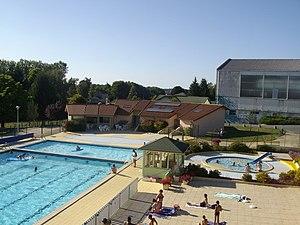
Châlus (Haute-Vienne), la piscine
La voie verte des Hauts de Tardoire, située dans les monts de Châlus, est une voie bitumée ouverte à la promenade à pied, à vélo, roller ou trottinette qui relie Châlus à Oradour-sur-Vayres, via Champsac et Champagnac-la-Rivière.
Châlus est une commune française située dans le département de la Haute-Vienne, en région Nouvelle-Aquitaine. Localisée au sud-ouest de Limoges et au nord-est de Périgueux, elle appartient au Limousin historique. Elle est connue pour être le lieu où le roi d'Angleterre Richard Cœur de Lion fut mortellement blessé en 1199.